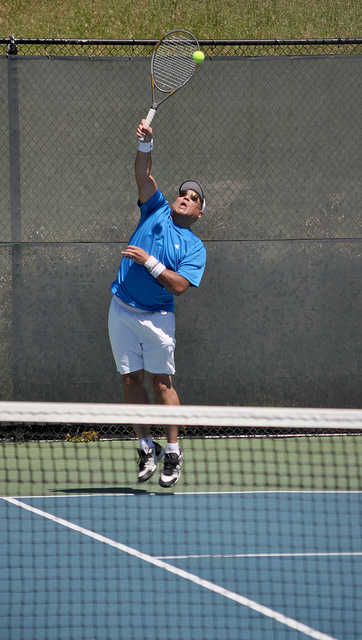
vận động viên tennis đang cầm vợt thi đấu trên sân